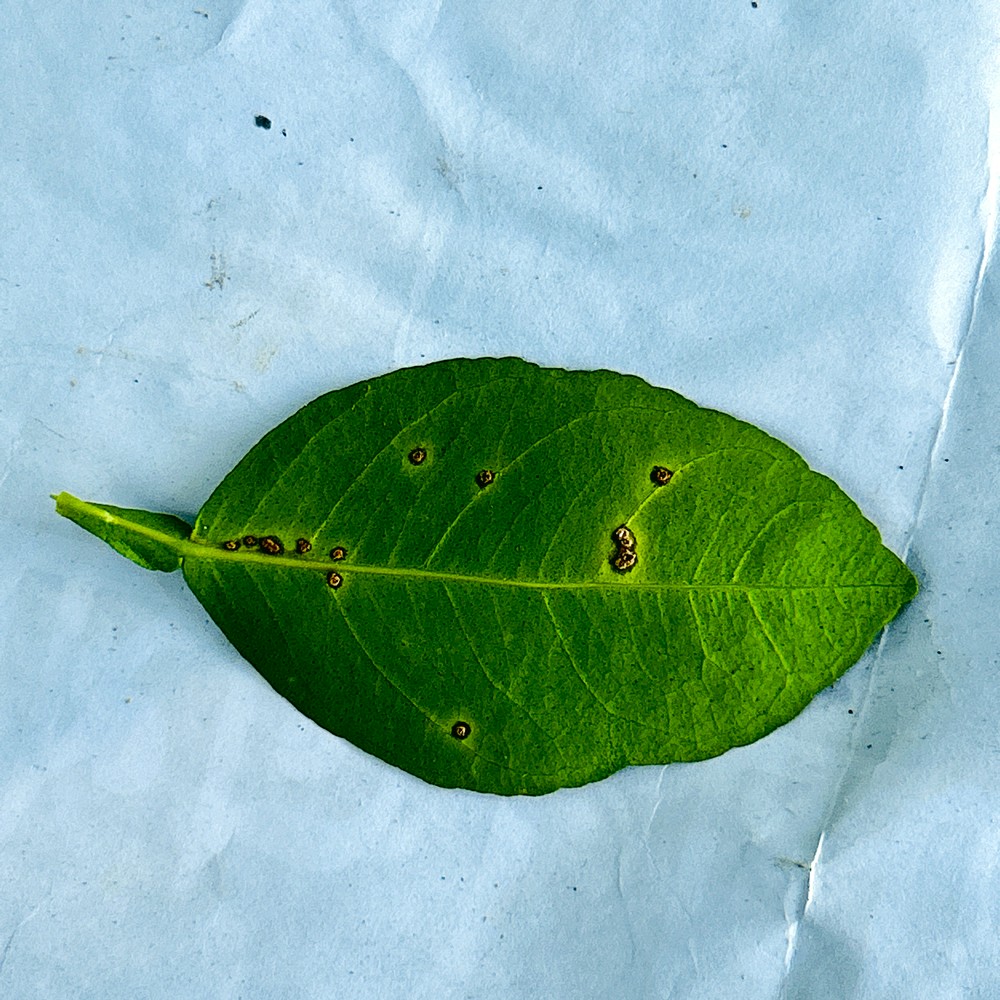
Label: Anthracnose